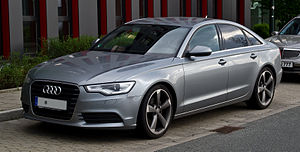
Audi A6 C7
Audi A6 S-line (C7)
Audi A6 C7 er en øvre mellemklassebil fra Audi, som blev officielt præsenteret den 1. december 2010 og kom ud til forhandlerne den 1. april 2011. Modellen sælges som fjerde generation af Audi A6 og bygges i Neckarsulm. Specielt til det kinesiske marked bygges den lange udgave Audi A6L derimod på FAW-Volkswagens fabrik i Changchun. CKD-montage af A6 finder sted på fabrikkerne Aurangabad, Jakarta og Monterrey.